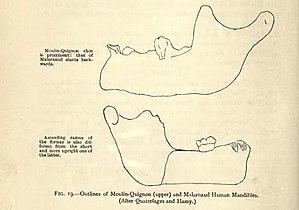
Le Moulin Quignon est un site archéologique située dans le quartier de l'Espérance à Abbeville, dans le département de la Somme. Ce site préhistorique du Paléolithique inférieur se trouve à 400 mètres de la Carrière Carpentier.